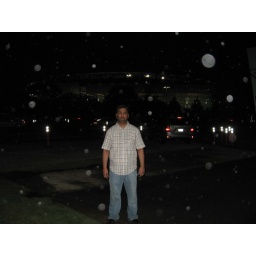
diwali mela in dallas cow boy stadium